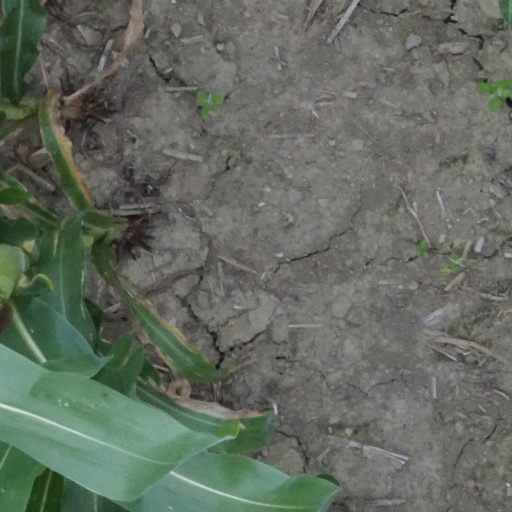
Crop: maize; corn